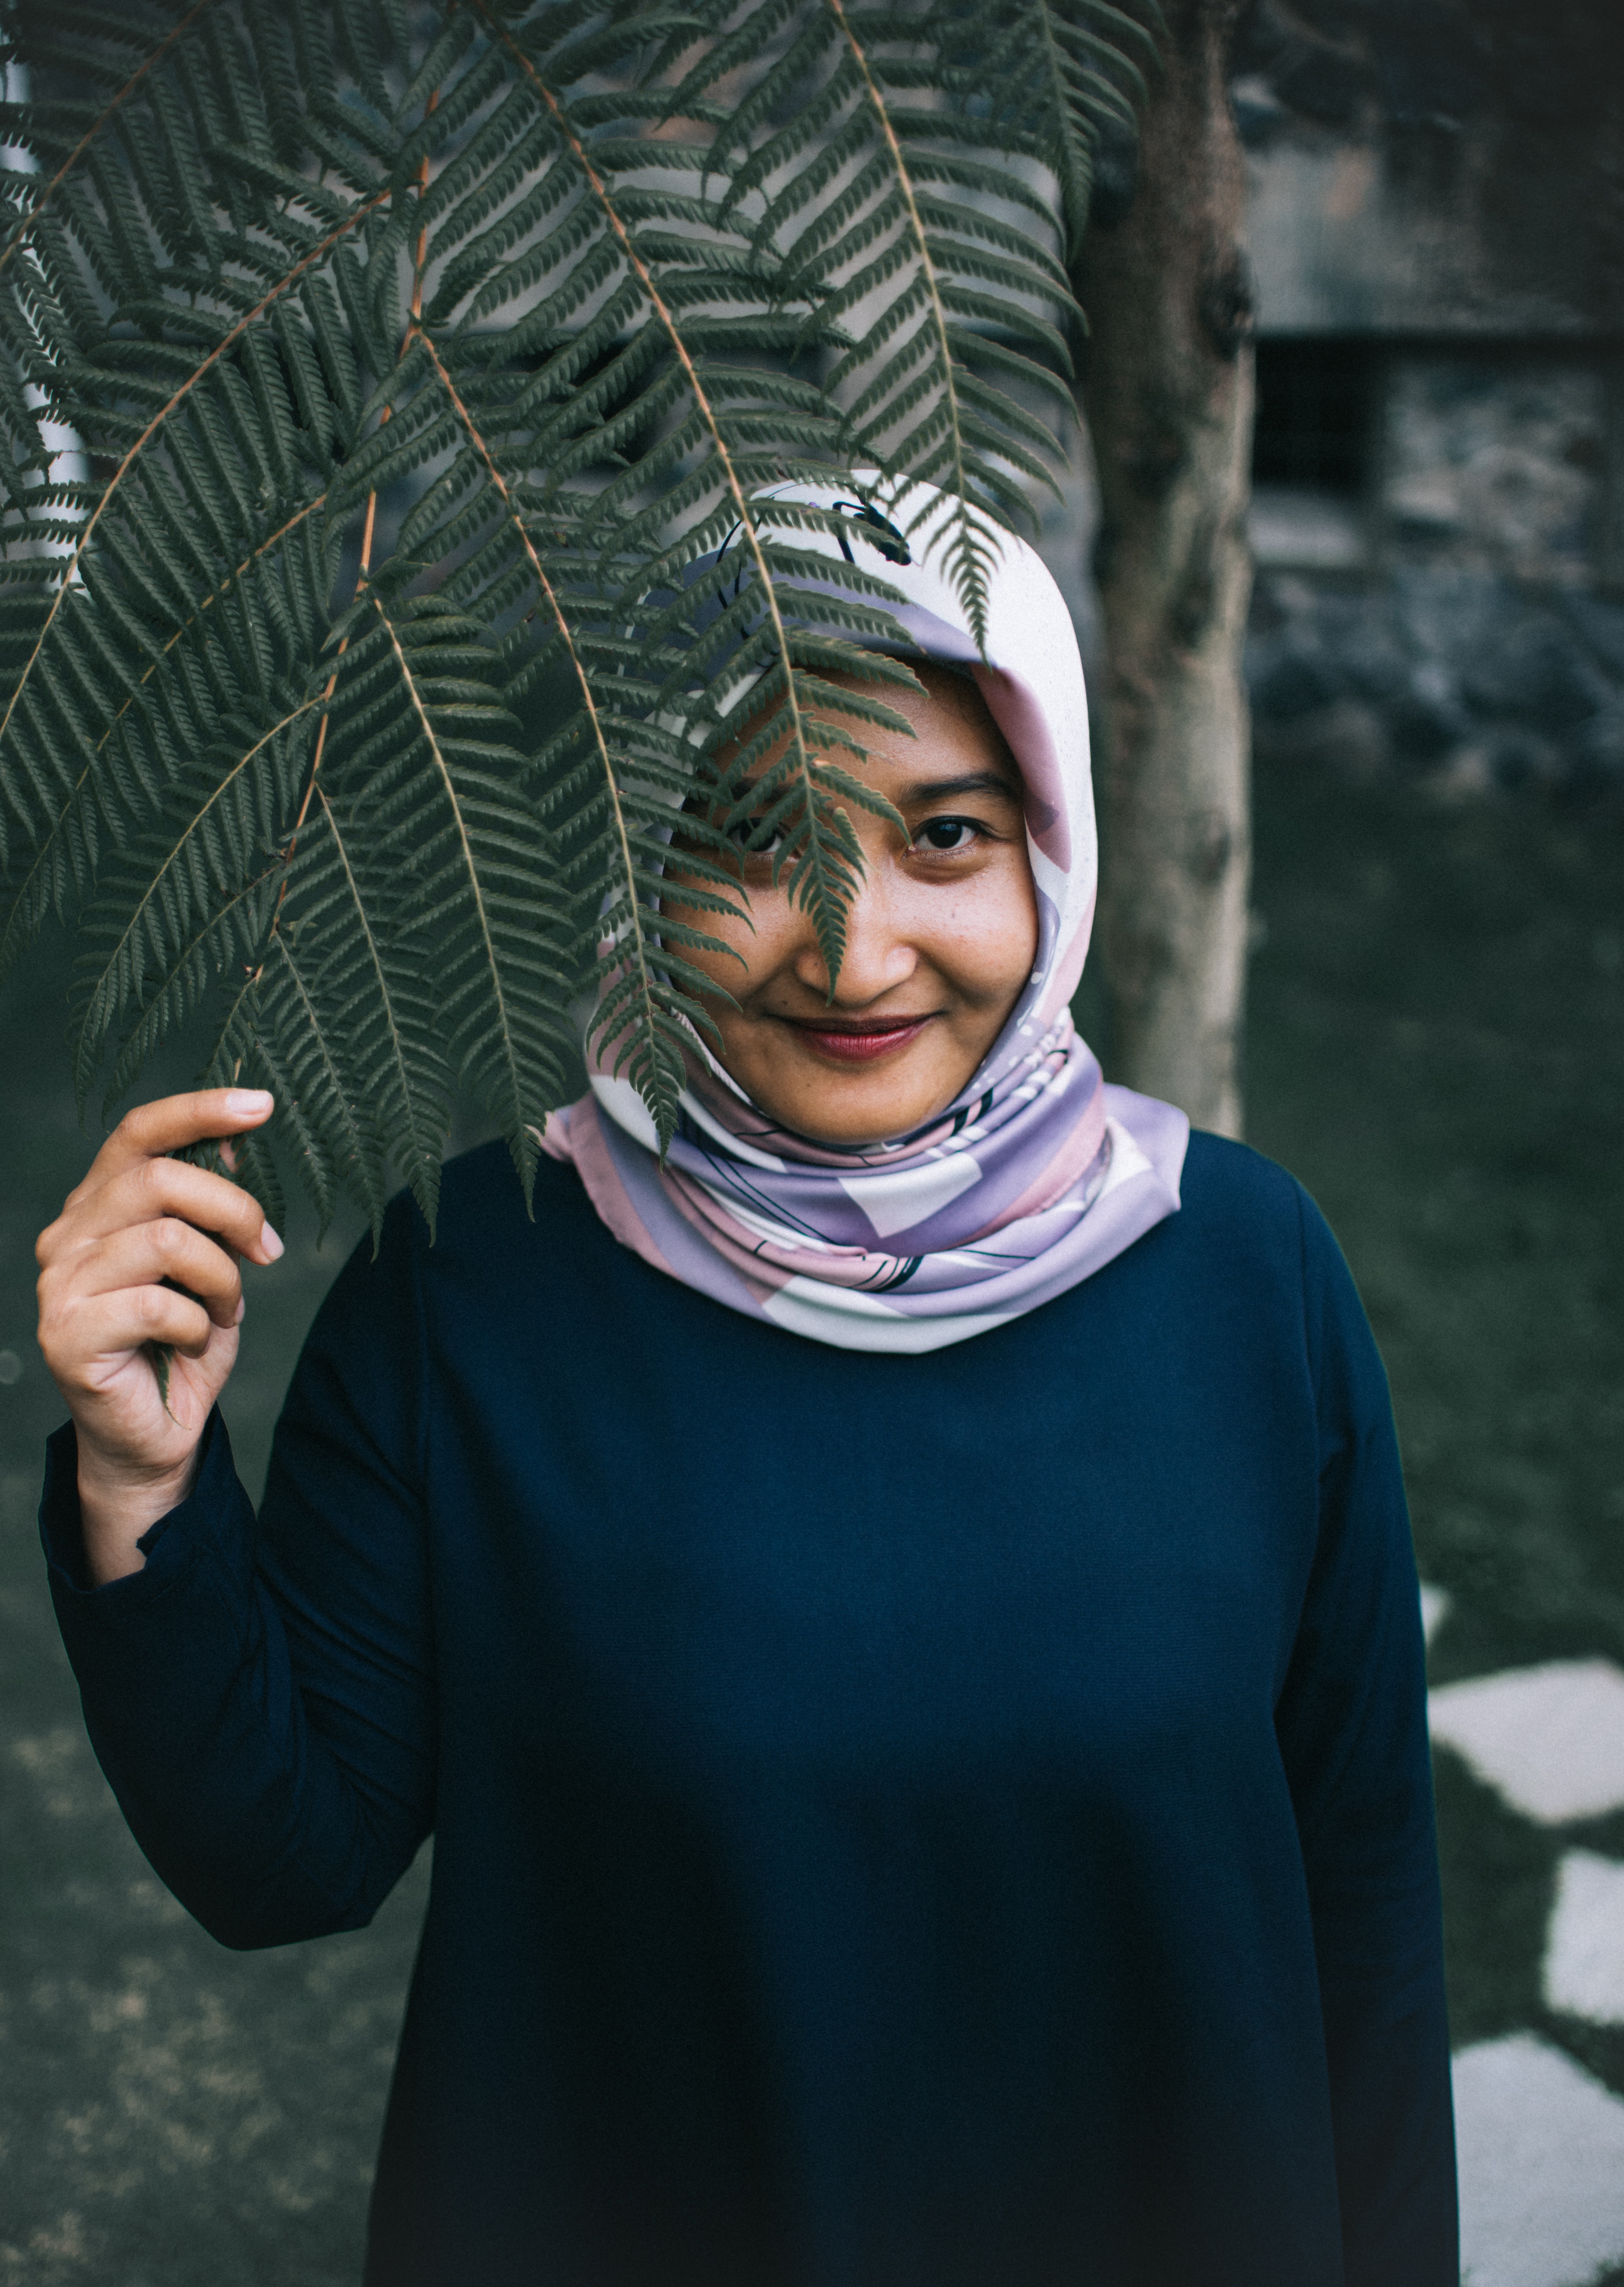
face, green, head, eye, tree, leaf, smile, adaptation, organism, child, outerwear, photography, headgear, plant, neck, vacation